Sports in Andhra Pradesh

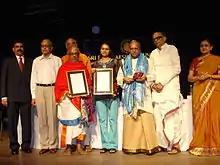

Humpy Koneru, from Gudivada of Krishna district of the state, is an Indian chess Grandmaster. Koneru (during 2002-08 period), held the record as the youngest woman ever to become a grand master. In 2001 she won the World Junior Girls Chess Championship. She is currently in the lead in the FIDE Women's Grand Prix 2013–2014 and won many awards namely Asias youngest International Woman Master (1999), World under-14 championship, Castellan, Spain (2001), Indias youngest Woman Grand Master (2001), World Junior Championship, Athens (2001), Arjuna Award in (2003).